Marcel Bolomet

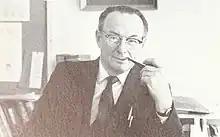
Marcel Bolomet while working at USC in 1964

Marcel Bolomet, né Bolomey (14 November 1905 in Carouge, Switzerland – 13 April 2003 in Hawaii), was a Swiss-French photographer who photographed many of the pivotal events during the 1930s and 1940s. He was the first official photographer for the United Nations, photographed the League of Nations, the first World Jewish Congress, and the last World Zionist Congress before the outbreak of World War II. He was a freelance photojournalist during the War and he photographed Benito Mussolini's death as well as the liberation of Paris. His work has been described as "having the humor, warmth and sensuality of Kertesz and is far more formal and design oriented than Doisneau." His work is “reminiscent of the work of fellow European photographers Robert Doisneau, Jacques Henri Lartigue, André Kertész, and Henri Cartier-Bresson … The significance of Bolomet's images resides not only in their historic value but in their sensitivity and humanity."